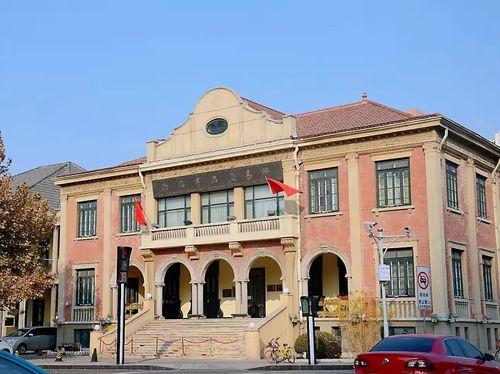
地标名称：曹锟旧居
所在城市：天津市·河北区